Glycogenesis

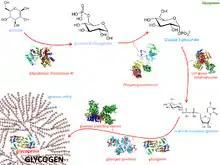

One of the main forms of control is the varied phosphorylation of glycogen synthase and glycogen phosphorylase. This is regulated by enzymes under the control of hormonal activity, which is in turn regulated by many factors. As such, there are many different possible effectors when compared to allosteric systems of regulation.